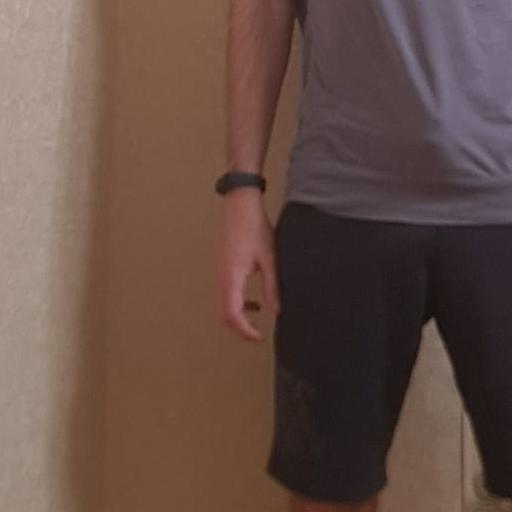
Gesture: no_gesture